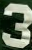
Number: 3